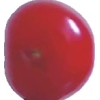
Label: cherry_sour